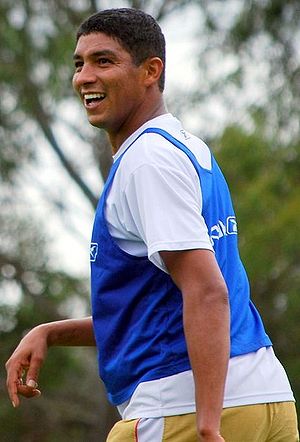
Mário Jardel
Mário Jardel de Almeida Ribeiro er en tidligere brasiliansk/portugisisk fodboldspiller.